2001 International Formula 3000 Championship

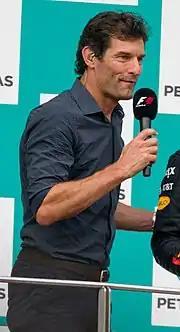
Mark Webber "(pictured in 2017)" finished second in the Drivers' Championship with three wins and 39 points.

The season began in Brazil. Brazilian drivers took the first four positions in qualifying with Melo claiming pole position for the first time in his career from Ricardo Sperafico, Rodrigo Sperafico and Pizzonia. The stewards neutralised the race on lap one with the safety car to clear the track when Pizzonia swerved to avoid Ricardo Sperafico's vehicle; the latter swerved to avoid other competitors, causing him to spin and crash into the barrier at the bottom of the Senna S chicane. Melo slowed sharply and allowed Pizzonia, Rodrigo Sperafico and Enge to pass him under safety car conditions. At the lap four restart, Wilson overtook Melo into the first corner, and moved into first when Pizzonia, Rodrigo Sperafico and Enge each incurred ten-second stop-and-go penalties for their earlier transgressions. Wilson led the rest of the race to win in motor racing for the first time since the 1998 Formula Palmer Audi, and was the first British driver to win in International Formula 3000 since Jamie Davies won at the Autodromo di Pergusa in the 1997 season. He lost control of his car afterwards and avoided hitting the pit lane wall. Webber, the pre-season favourite, took second from Melo in third, who had engine problems. The stewards later imposed a 25-second time penalty on Webber for passing David Saelens before the start/finish line after the safety car entered the pit lane for the restart. He moved from second to seventh.